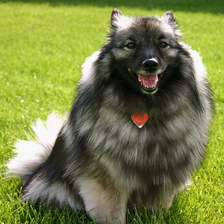
Species: dog
Breed: keeshond